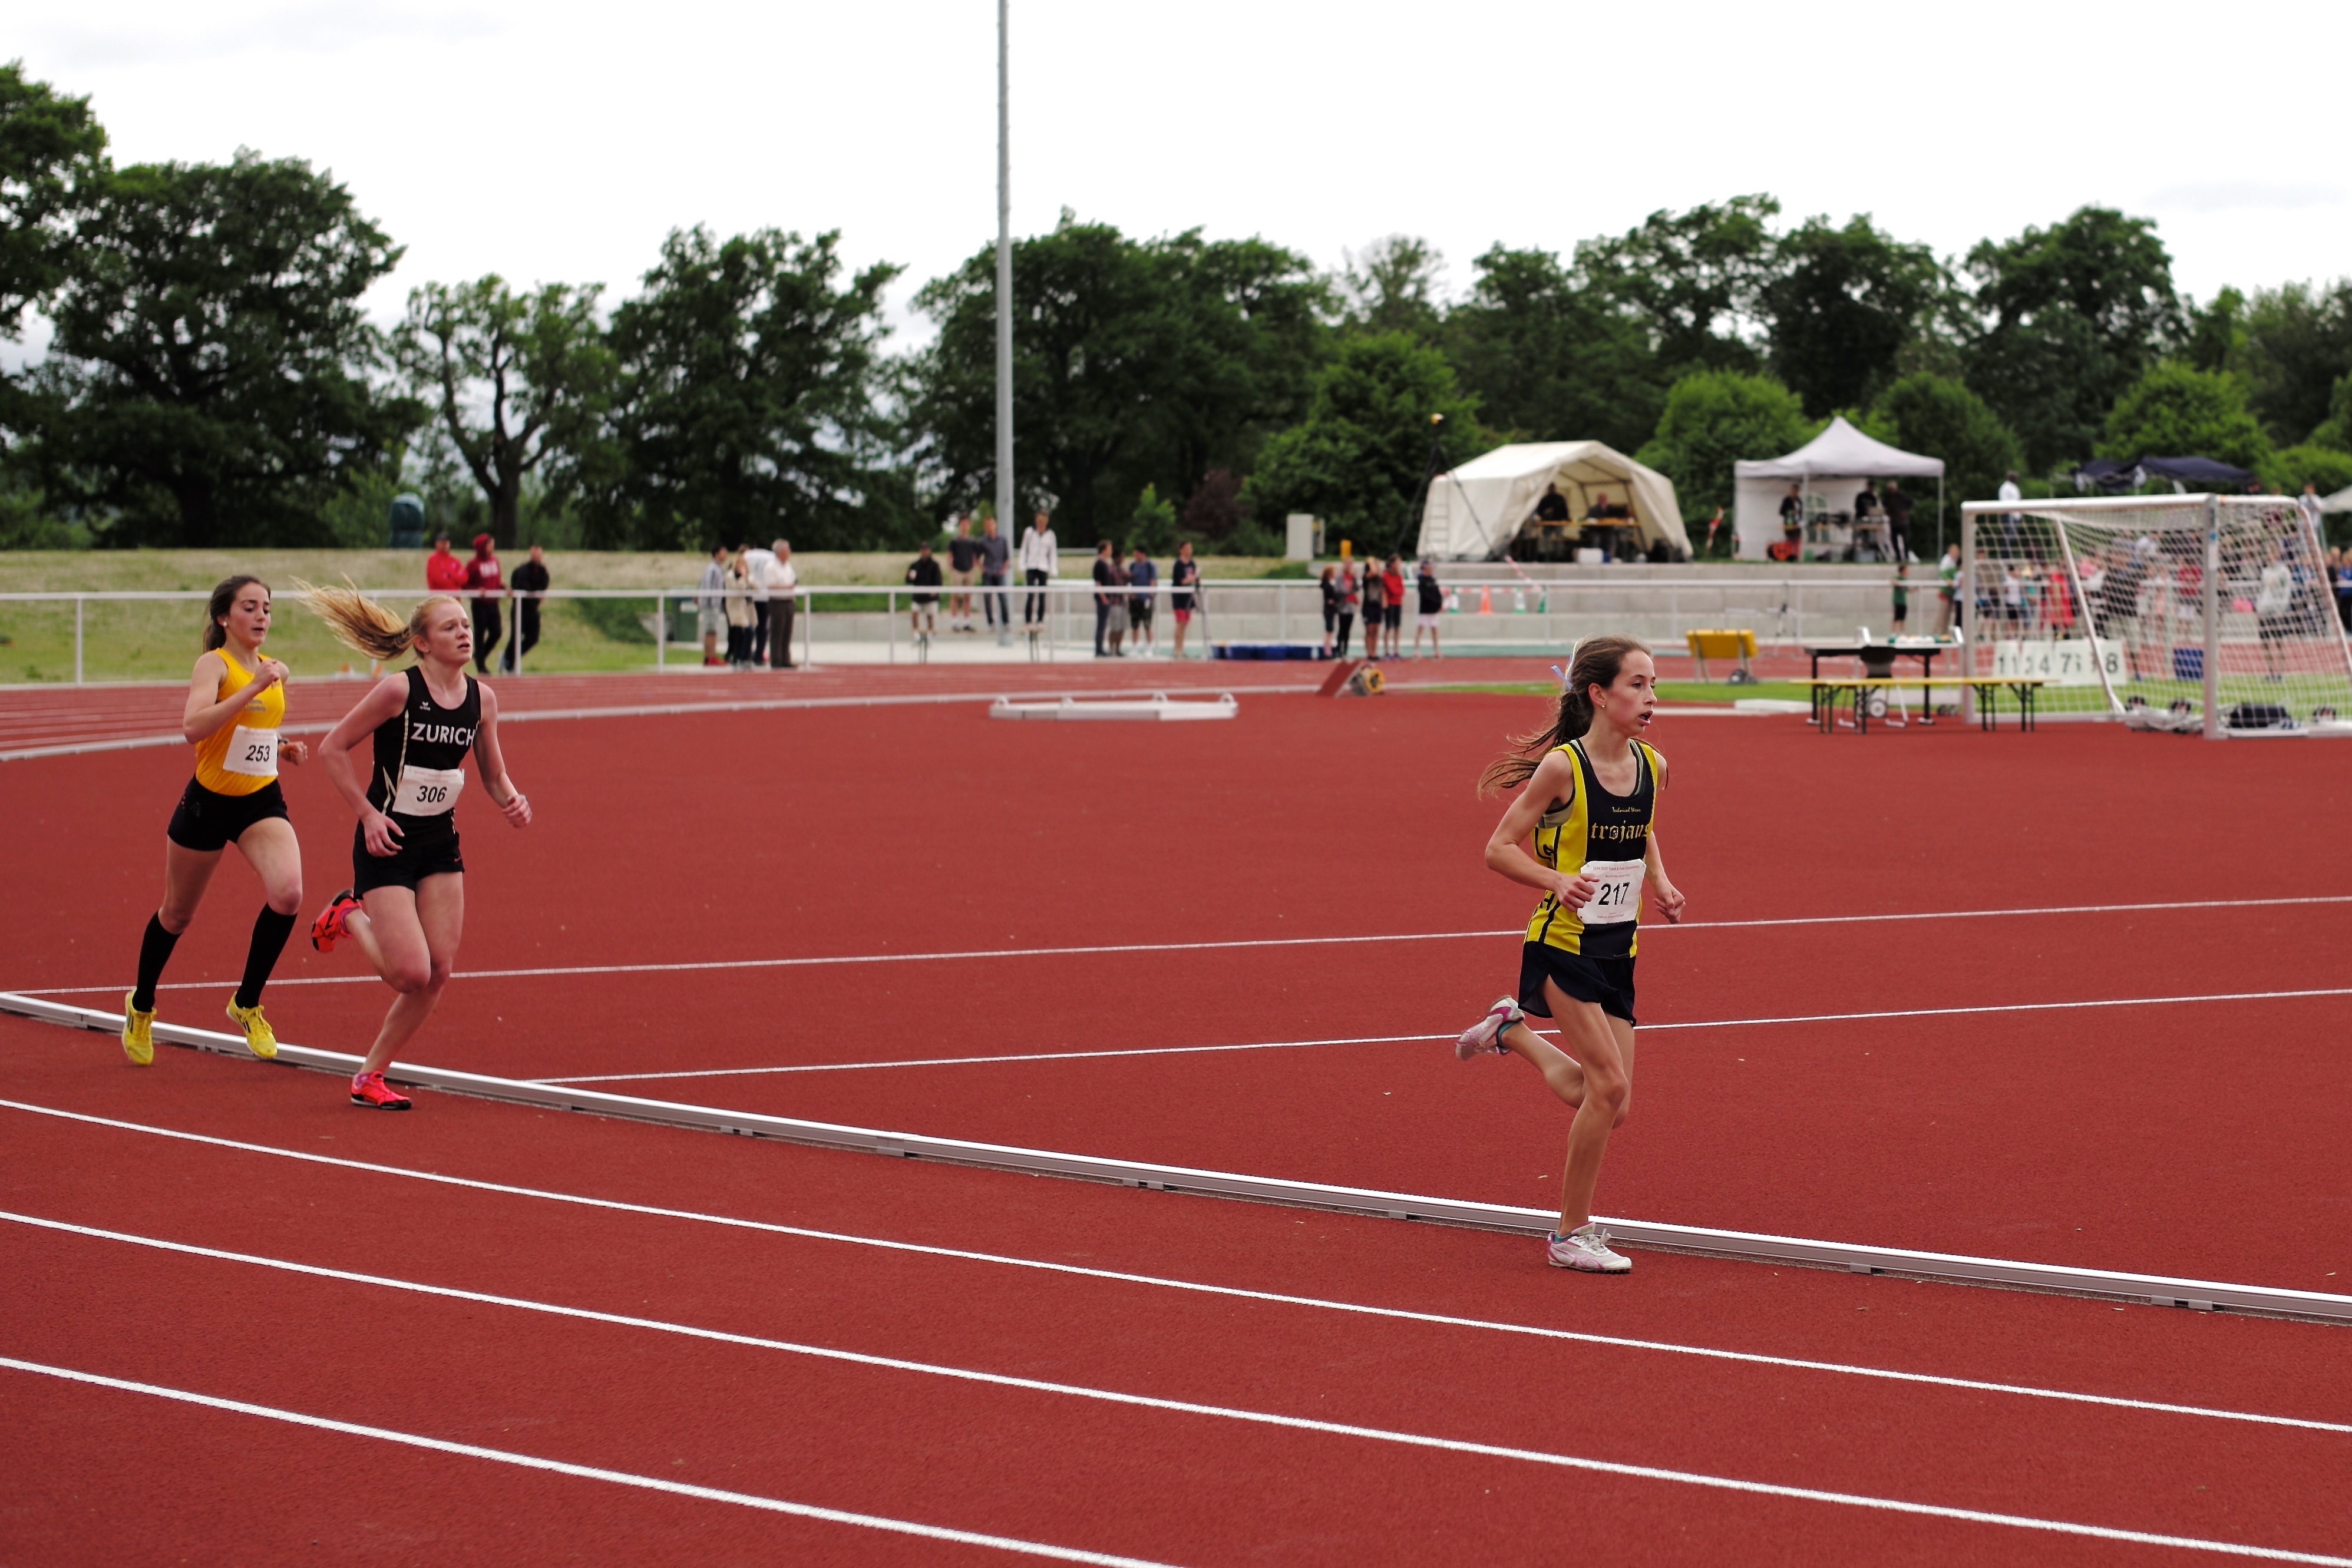
jumping, sports, athletics, sprint, hurdle, hurdling, human action, track and field athletics, heptathlon, middle distance running, 800 metres, 110 metres hurdles, 4 100 metres relay, 100 metres hurdles, obstacle race